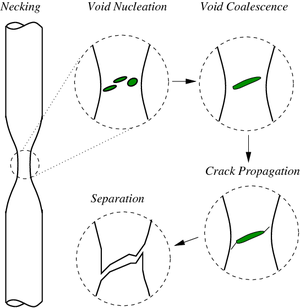
Brud (splittelse) / Typer / Duktile brud
Skematisk fremstilling af de forskellige faser i duktilt brud (under rent træk). De grundlæggende trin er: dannelse af hulrum, sammensmeltning af hulrum (også kendt som revnedannelse), revneudvikling og sammenbrud, der ofte medfører en skål-og-kegle-formet brudflade.
Et brud er den adskillelse af en genstand eller et materiale i to eller flere stykker under belastning.